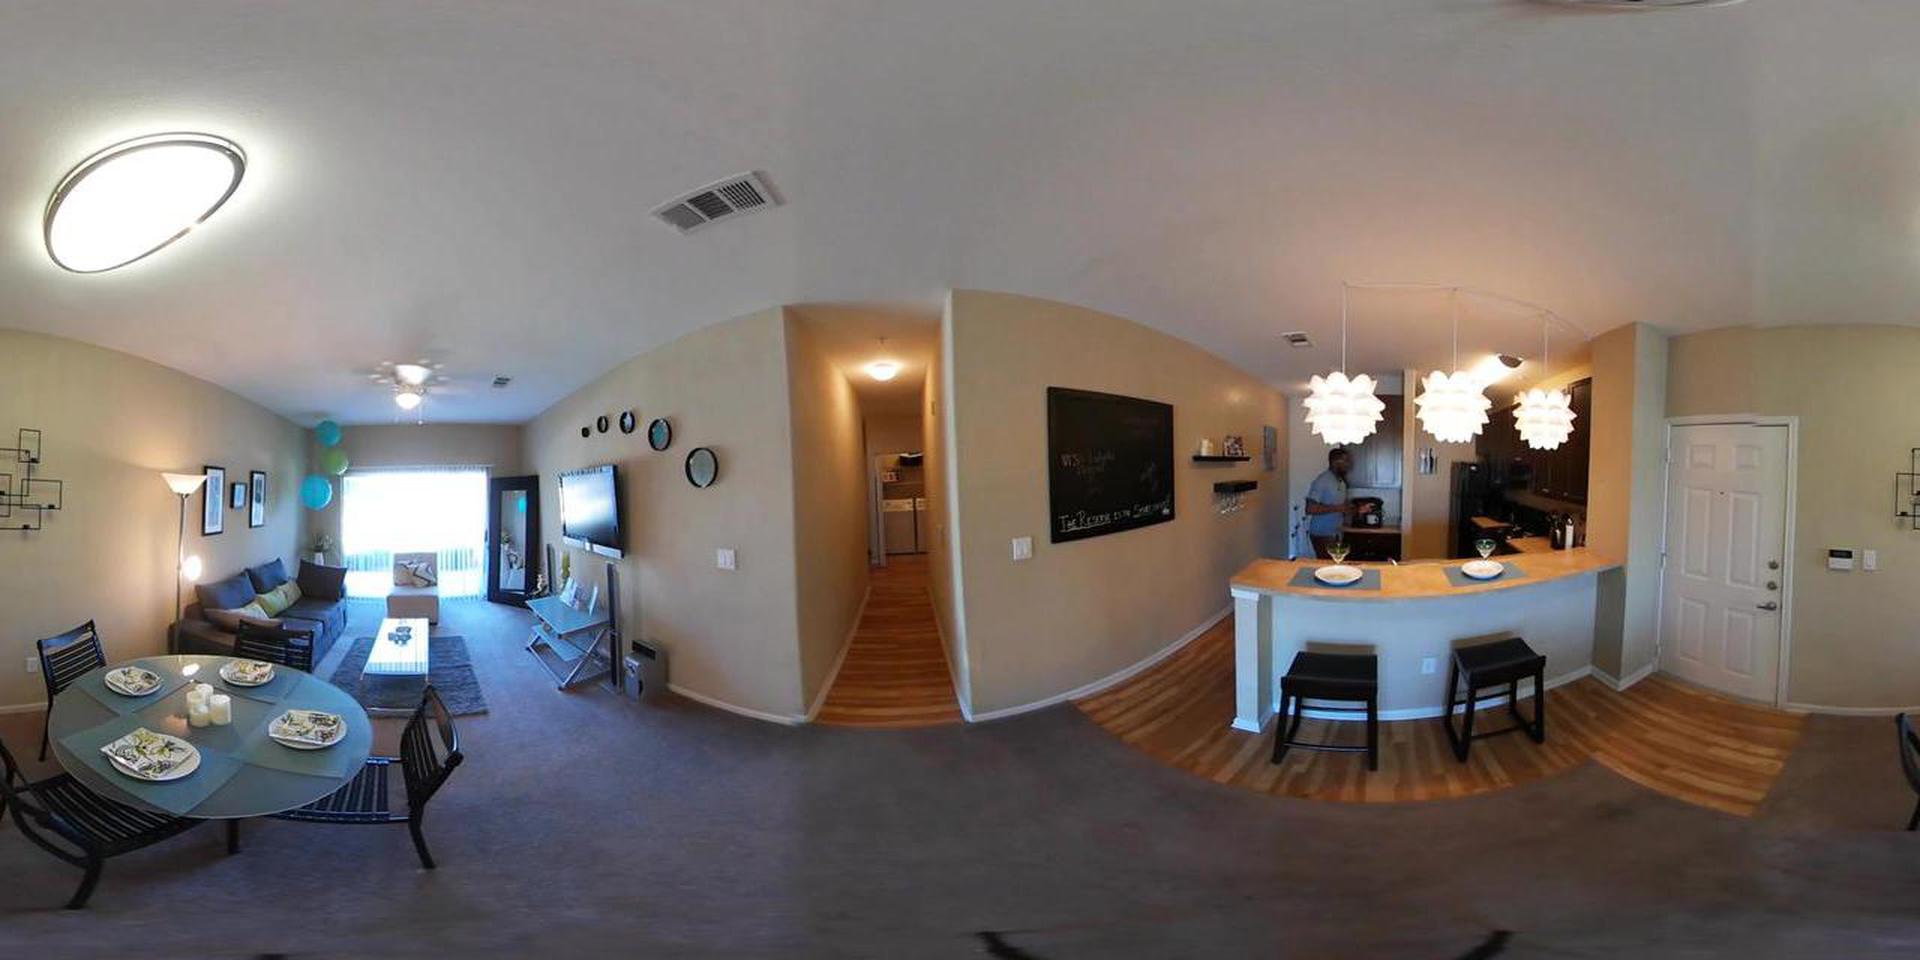
Referred object: the tall mirror next to the TV

Referred object: the black chalkboard